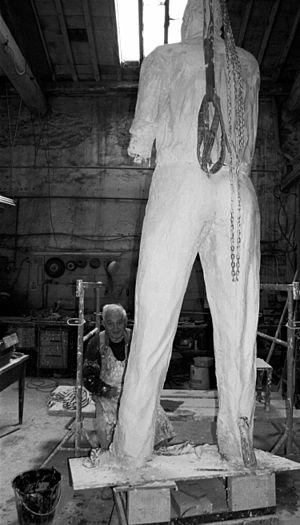
Pierre Nocca dans l'atelier realisant le jouteur
Pierre Nocca est un sculpteur français, né le 27 août 1916 à Sète et mort le 15 février 2016.